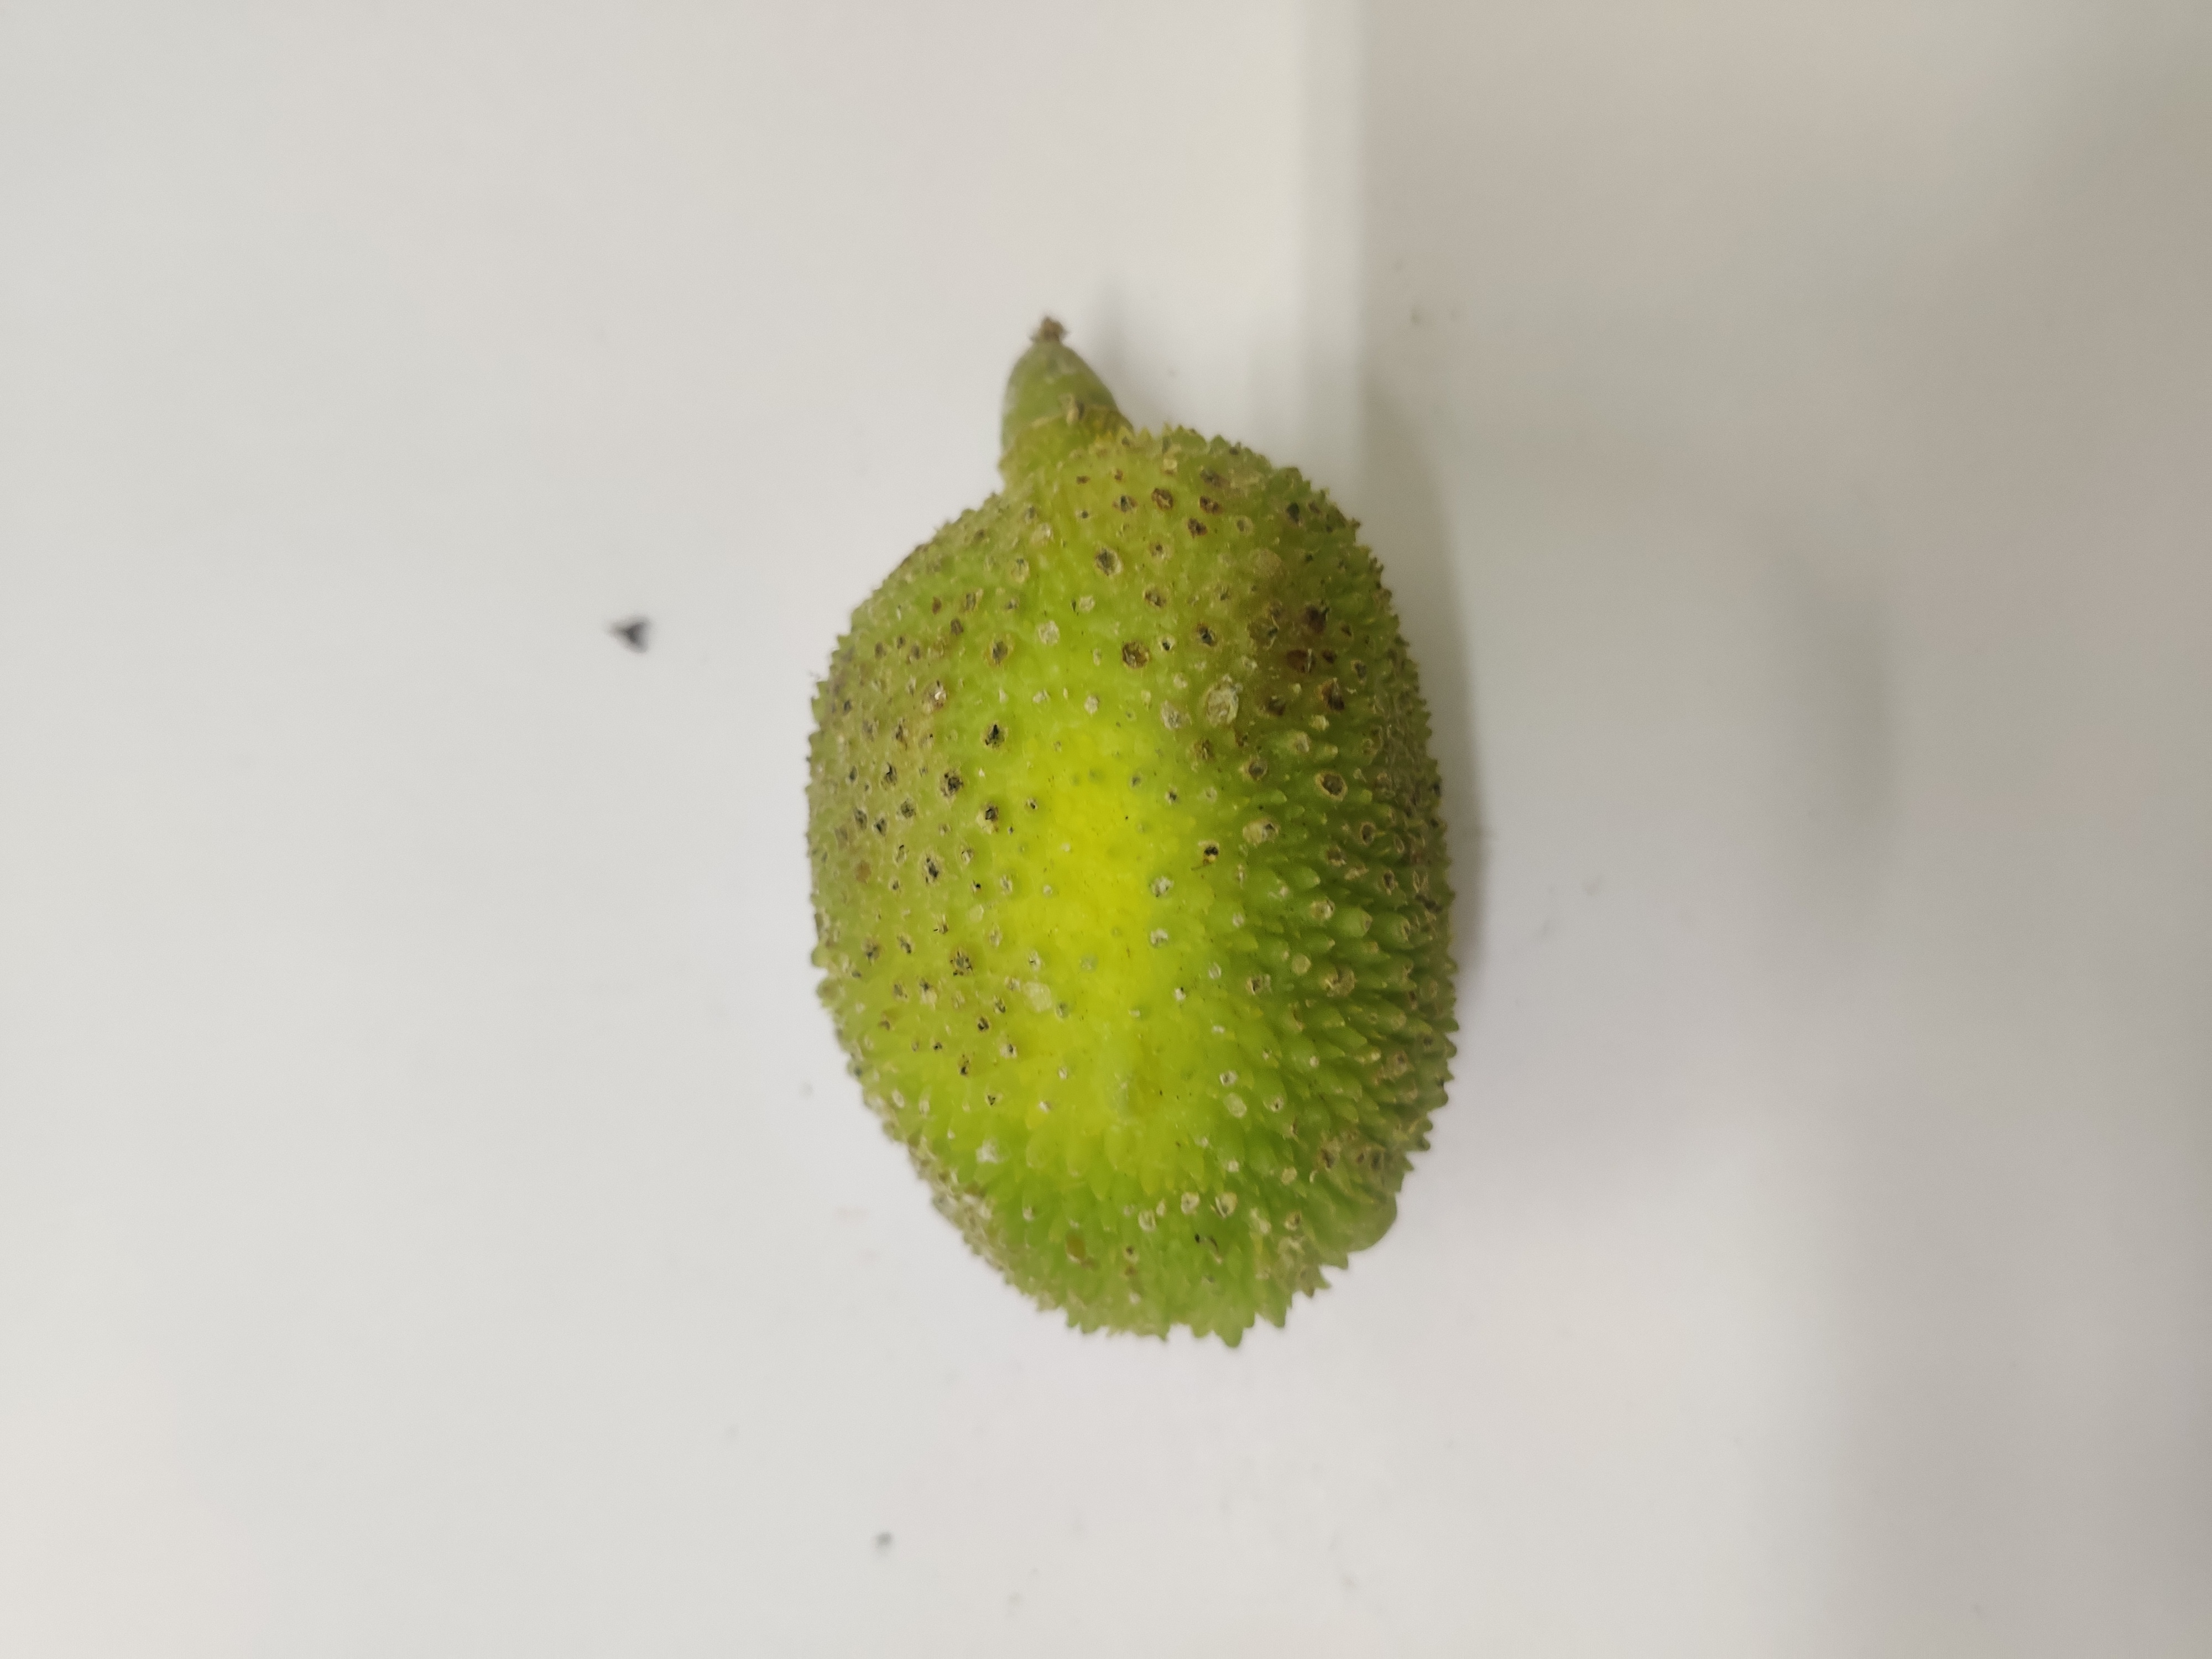
Crop: Spiny Gourd
Condition: Severely Damaged